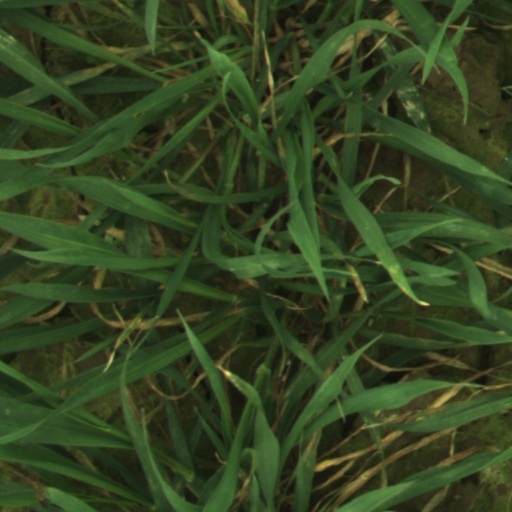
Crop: wheat